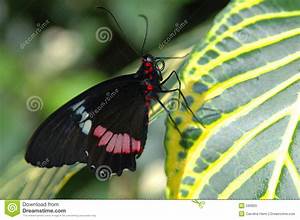
Label: butterfly